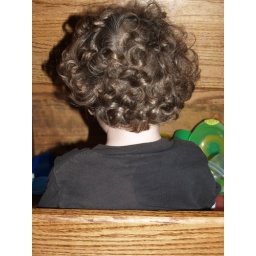
in the kitchen drawer